Royal Barge Suphannahong

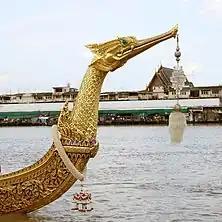
Barge's bow

The royal barge's distinct feature is the bow shaped as the head of a golden swan/phoenix and is decorated with a tassel hanging from the mouth, made from yak hair imported from Nepal.